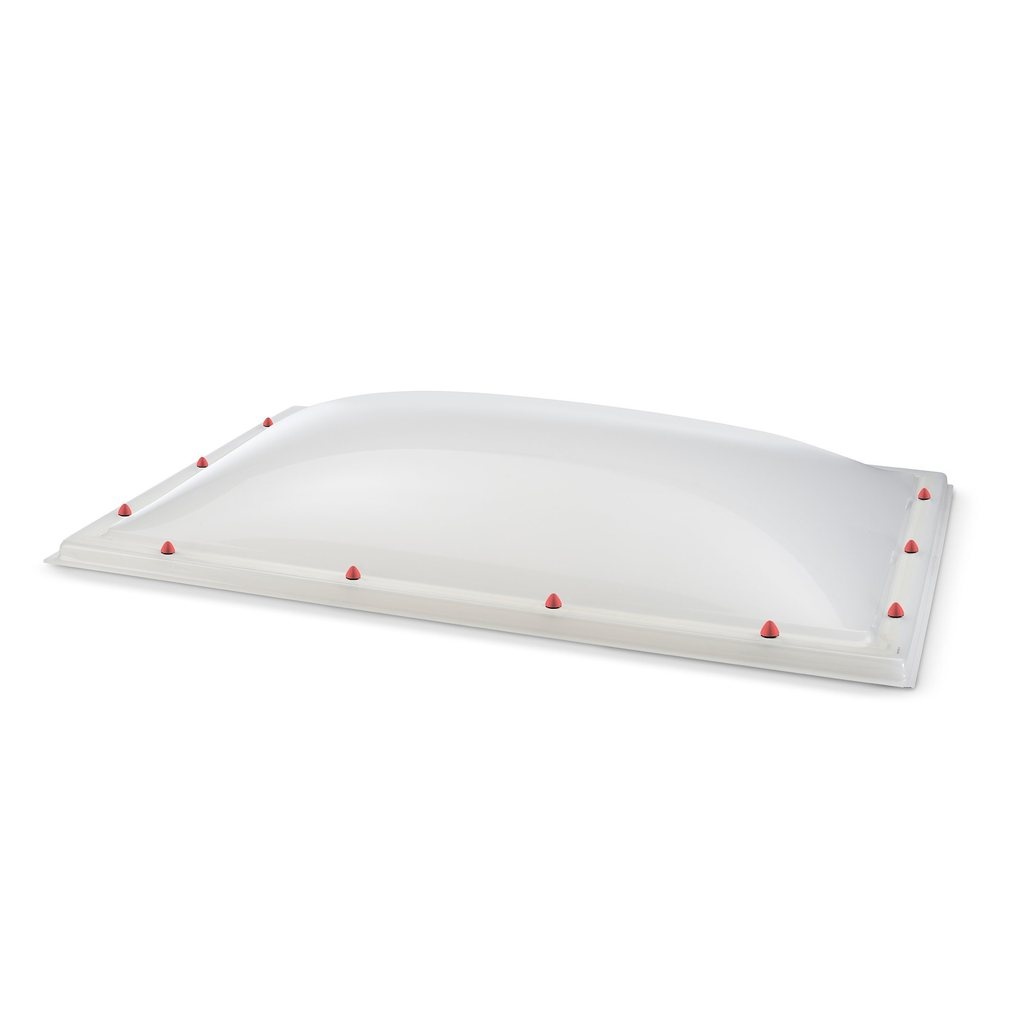
Skylux polycarbonaat lichtkoepel dubbelwandig - opaal 0400 x 1000 mm
Een Skylux polycarbonaat lichtkoepel dubbelwandig - opaal 0400 x 1000 mm plaats je niet elke dag. Daarom is het belangrijk dat je de juiste keuze maakt. Bij Skylux ben je daarvoor aan het juiste adres. Is deze / dit Skylux polycarbonaat lichtkoepel dubbelwandig - opaal 0400 x 1000 mm waar je naar op zoekt bent? Bestel dan meteen online. Wij zorgen voor een spoedige en vlotte levering. Hulp nodig? Aarzel niet om ons te contacteren . Is uw bestaande opstand nog in orde en niet aan vervanging toe? Dan kunt u bij ons alleen de schaal kopen. U kunt een losse Skylux polycarbonaat lichtkoepel dubbelwandig - opaal 0400 x 1000 mm (acrylaat of polycarbonaat) zonder opstand bestellen. Deze worden altijd compleet (montage gereed) geleverd inclusief bevestigingsmaterialen. Bij een helder uitvoering kiest u voor een doorzichtige koepel. Bij een opalen uitvoering kiest u voor een ondoorzichtige uitvoering. En heatstop koepel zorgt er dan weer voor dat de koepel hittewerend is dankzij de extra heat-stop laag.
Brand: Skylux
Category: Hardware > Building Materials > Roofing